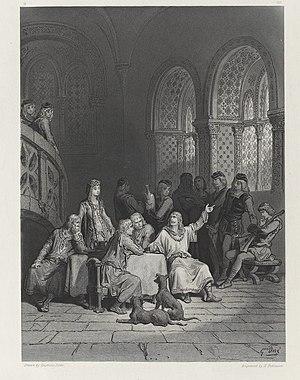
Il parla et se tut. La jeune Élaine au teint de lis, gagnée par la voix mélodieuse qu'elle entendait avant d'avoir regardé, leva les yeux et lut sur les traits de Lancelot.